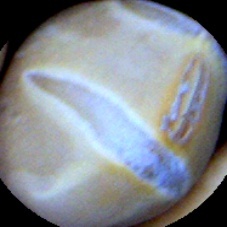
Label: Skin-damaged